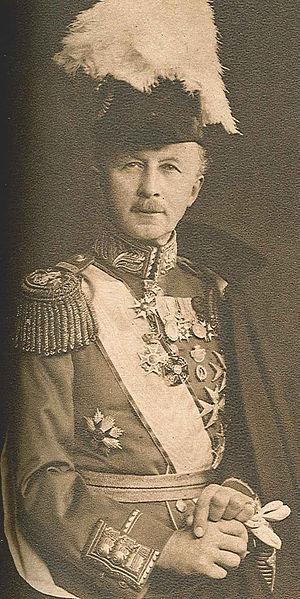
Charles-Louis Fouché d'Otrante, 6ᵉ duc d'Otrante, est un aristocrate suédois d'origines françaises, descendant de Joseph Fouché, ministre de Napoléon Iᵉʳ.